Groudle Glen Railway rolling stock

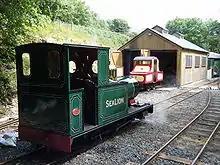
"Sea Lion and polar bear at Lhen Coan"

This is a general list of rolling stock and locomotives currently or formerly on the Groudle Glen Railway on the Isle of Man.